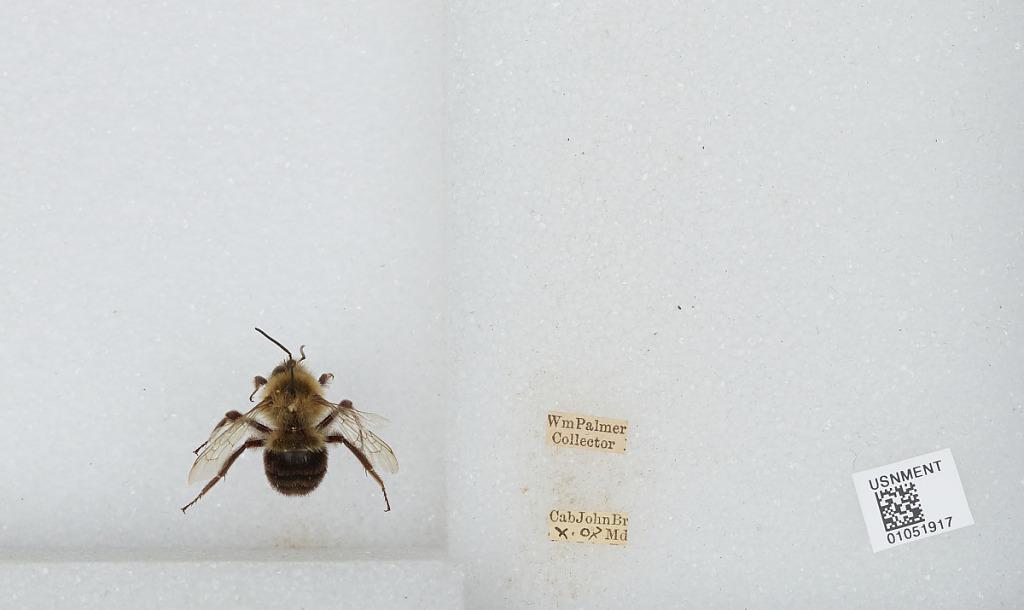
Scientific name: Bombus sp.
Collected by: W. Palmer
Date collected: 1907-10-
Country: United States
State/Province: Maryland
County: Montgomery
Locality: Cabin John Bridge
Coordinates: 38.9729, -77.1486